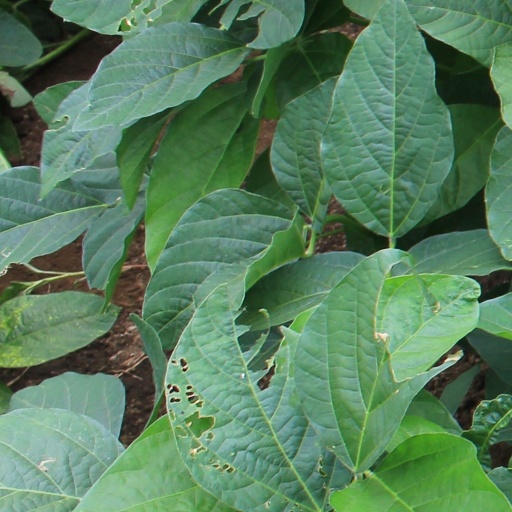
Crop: soybean